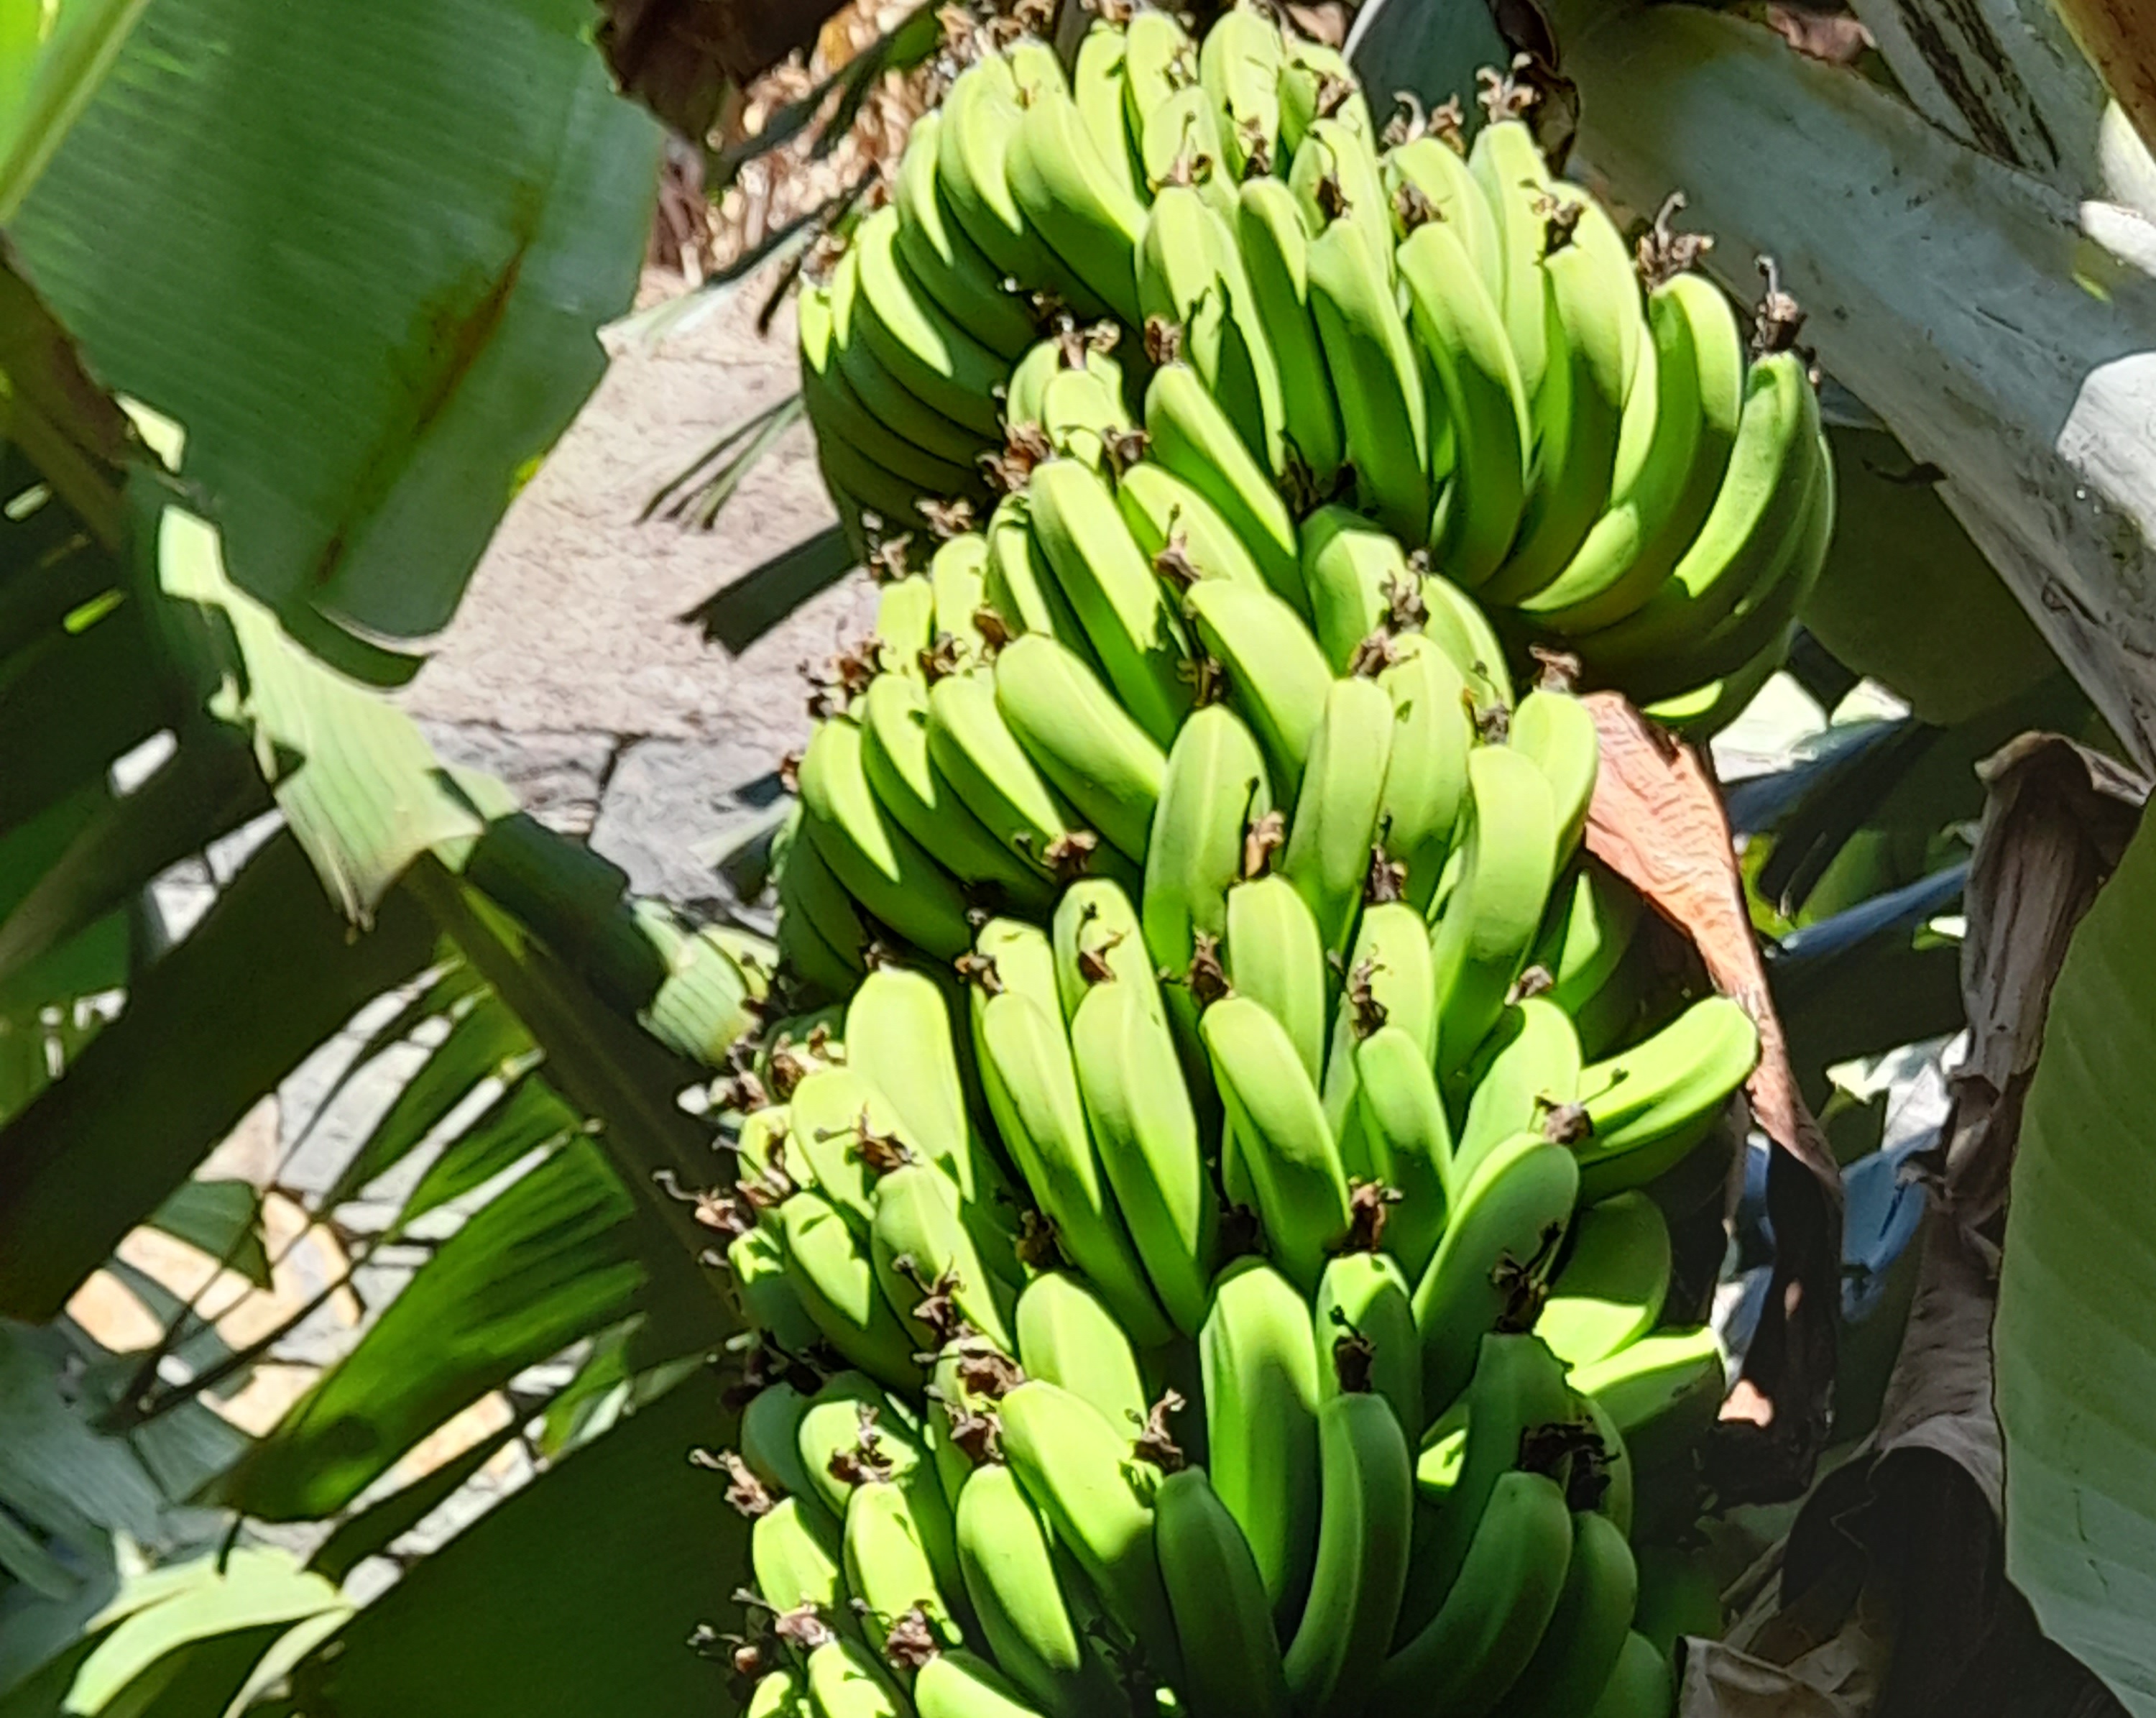
Label: Keep